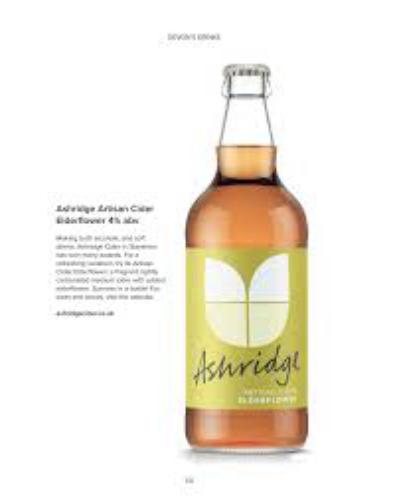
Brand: Ashridge Cider
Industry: Food